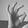
ASL letter: F